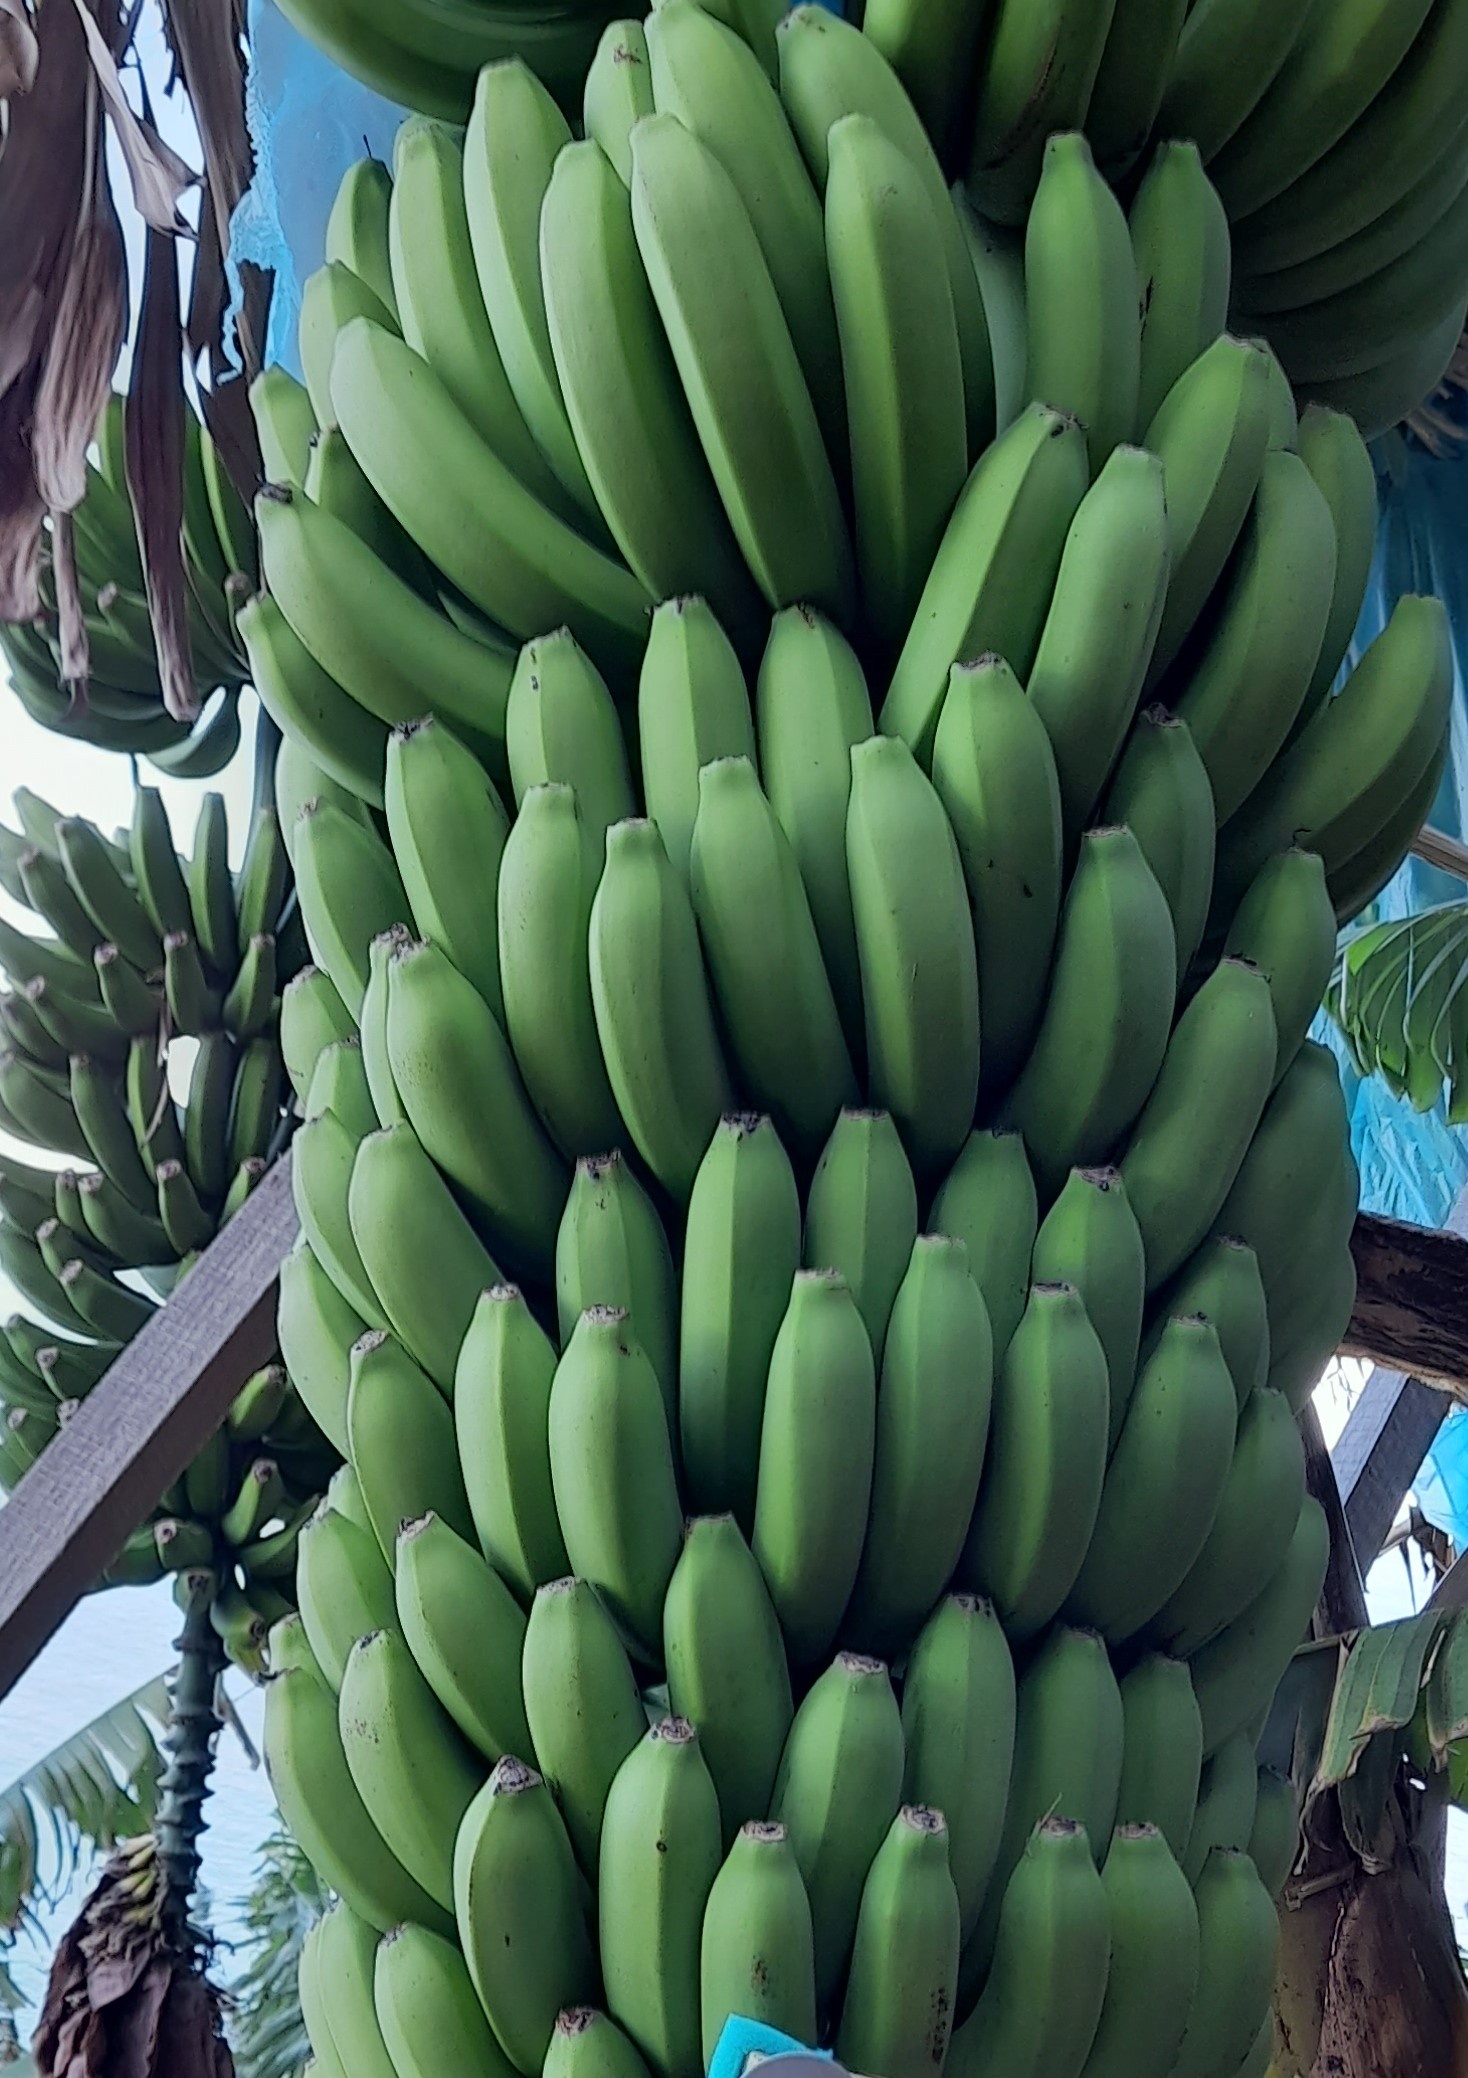
Label: Cut